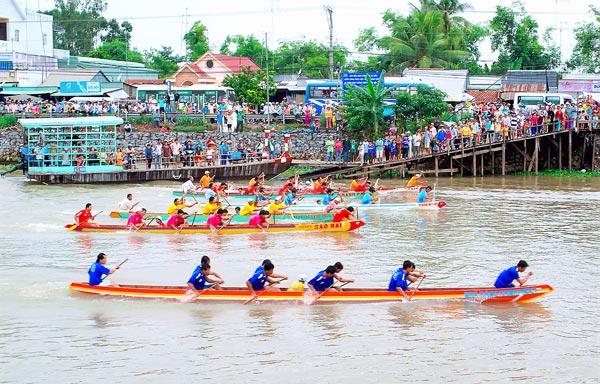
có 5 chiếc thuyền đang chèo đua với nhau